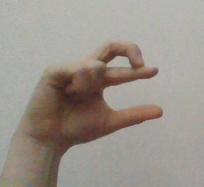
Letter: thal